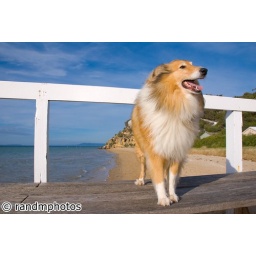
Our collie, near our beach house